Kangaroo emblems and popular culture

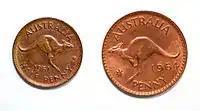
Australian 1961 half penny and 1964 penny with Kangaroos.

The kangaroo has been featured on coins on the pre-decimal Australian pound and decimal coins of the Australian dollar. The kangaroo appears on the pre-decimal penny and half-penny coins. Five kangaroos are featured on the one dollar coin.